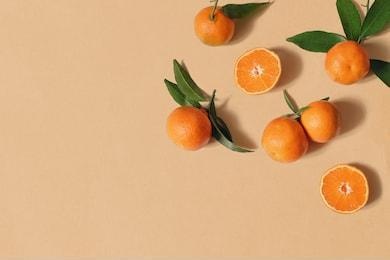
Label: mandarine